Hola Airlines

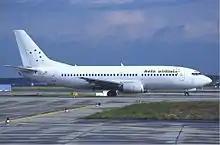
A Hola Airlines Boeing 737-300

Hola Airlines (Baleares Link Express SL) was an airline based in Palma de Mallorca, Majorca, Spain. It operated European charter services. Its main base was Son Sant Joan Airport, Palma de Mallorca, with another hub at Madrid Barajas International Airport.